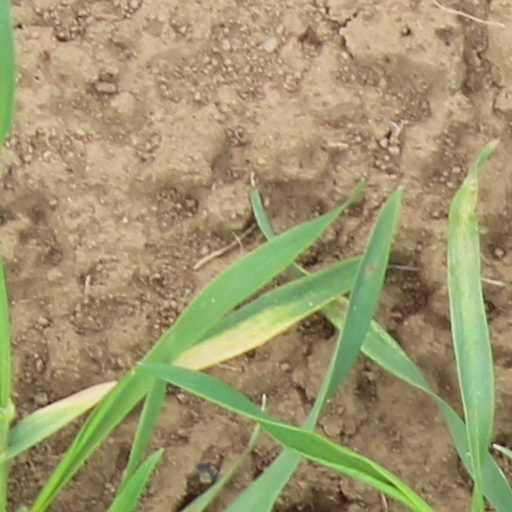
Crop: wheat